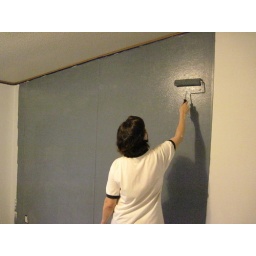
Painting accent wall in Master bedroom Silver Blueberry